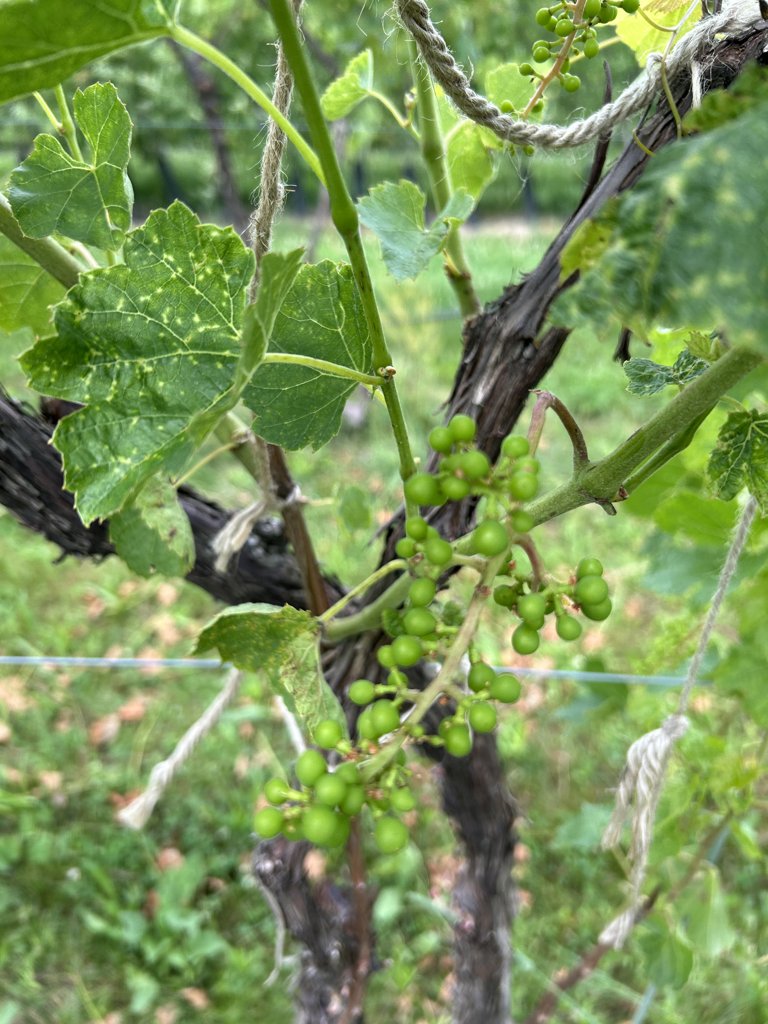
Berries visible: 76
Grape clusters: 2